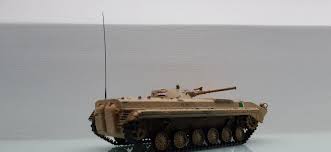
Label: BMP-1